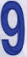
Number: 9